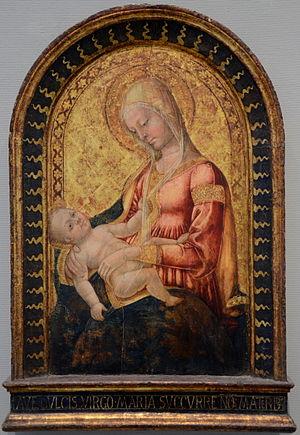
Neri di Bicci est un peintre florentin de la Renaissance, fils du peintre Bicci di Lorenzo.